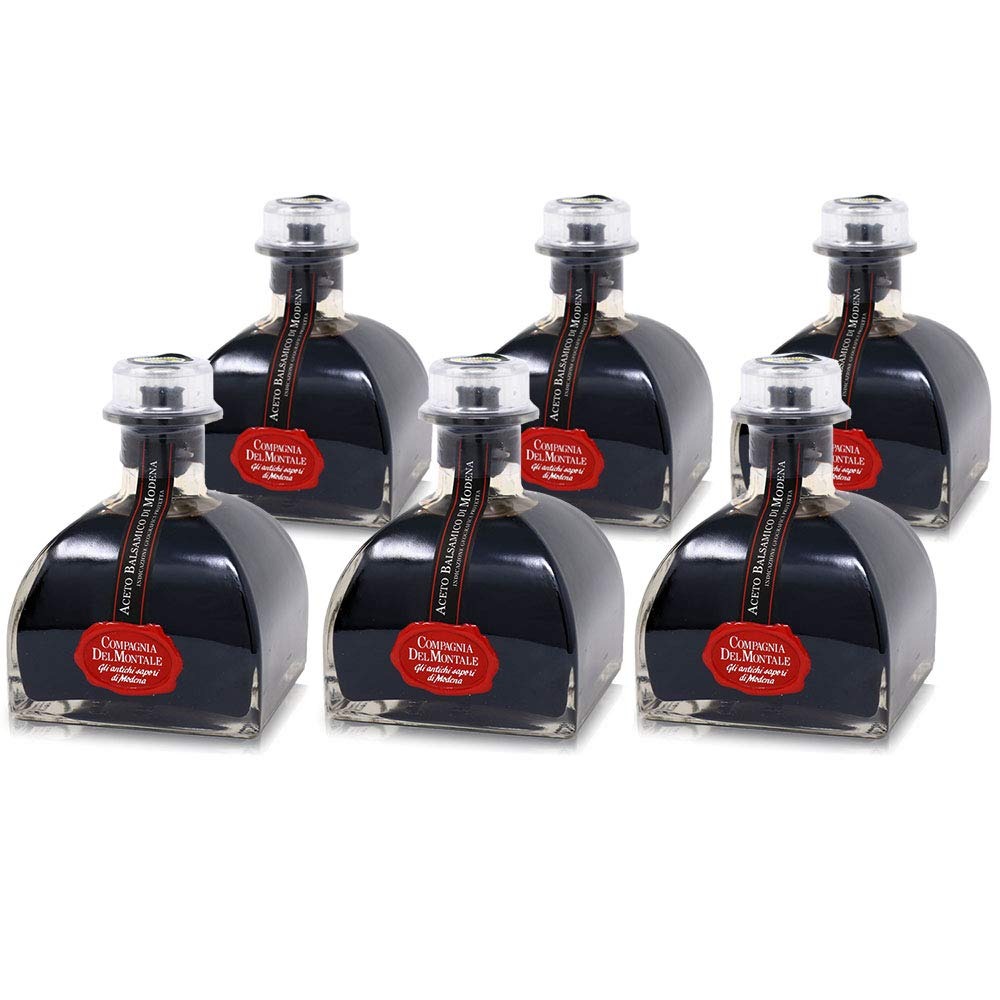
Item Name: Compagnia Del Montale Special Edition Balsamic Vinegar IGP, 8.5 Fl Oz (Pack of 6)
Bullet Point 1: Aged 6-8 years
Bullet Point 2: A tantelizing, rich balsamic vinegar of modena
Bullet Point 3: A Versatile & Well Rounded Balsamic Vinegar
Bullet Point 4: Great With Parmesan Cheese, Grilled Vegetables, Meats, Mozzarella, Strawberries & Ice Cream
Bullet Point 5: Comes In Special Edition Anniversary Gift Bottle
Product Description: Compagnia del Montale, our remarkable producer of balsamic vinegars, has had an outstanding year, winning 1st place in this year's spilamberto awards (competition between traditional balsamic DOP producers) for their extra vecchio, which also won last year's British great taste award, in addition to earning the highest score ever for their PGI (commercial) balsamic vinegar, vigna oro in the 2012 international taste awards. To celebrate these awards, as well as the 20 year relationship with us, Italian Products USA, a special edition balsamic vinegar was released in August. This product symbolizes the long-lasting gift of an irreplaceable partnership between the two companies working together to bring you the best product the land has to offer. Compagnia Del Montale is a small family owned company that cares exclusively about the qualities of their products. They follow their great grandfathers footsteps using the still aging mother batch. Using no additives and only pure raw materials Compagnia Del Montale has made its mark in the balsamic vinegar community by takine home not only awards for the best PGI blasamic vinegar year after year but also by being the first commercial producer to win the prestigious spilamberto award for best extra vecchio DOP balsamic veingar.
Value: 51.0
Unit: Fl Oz

Price: 34.9